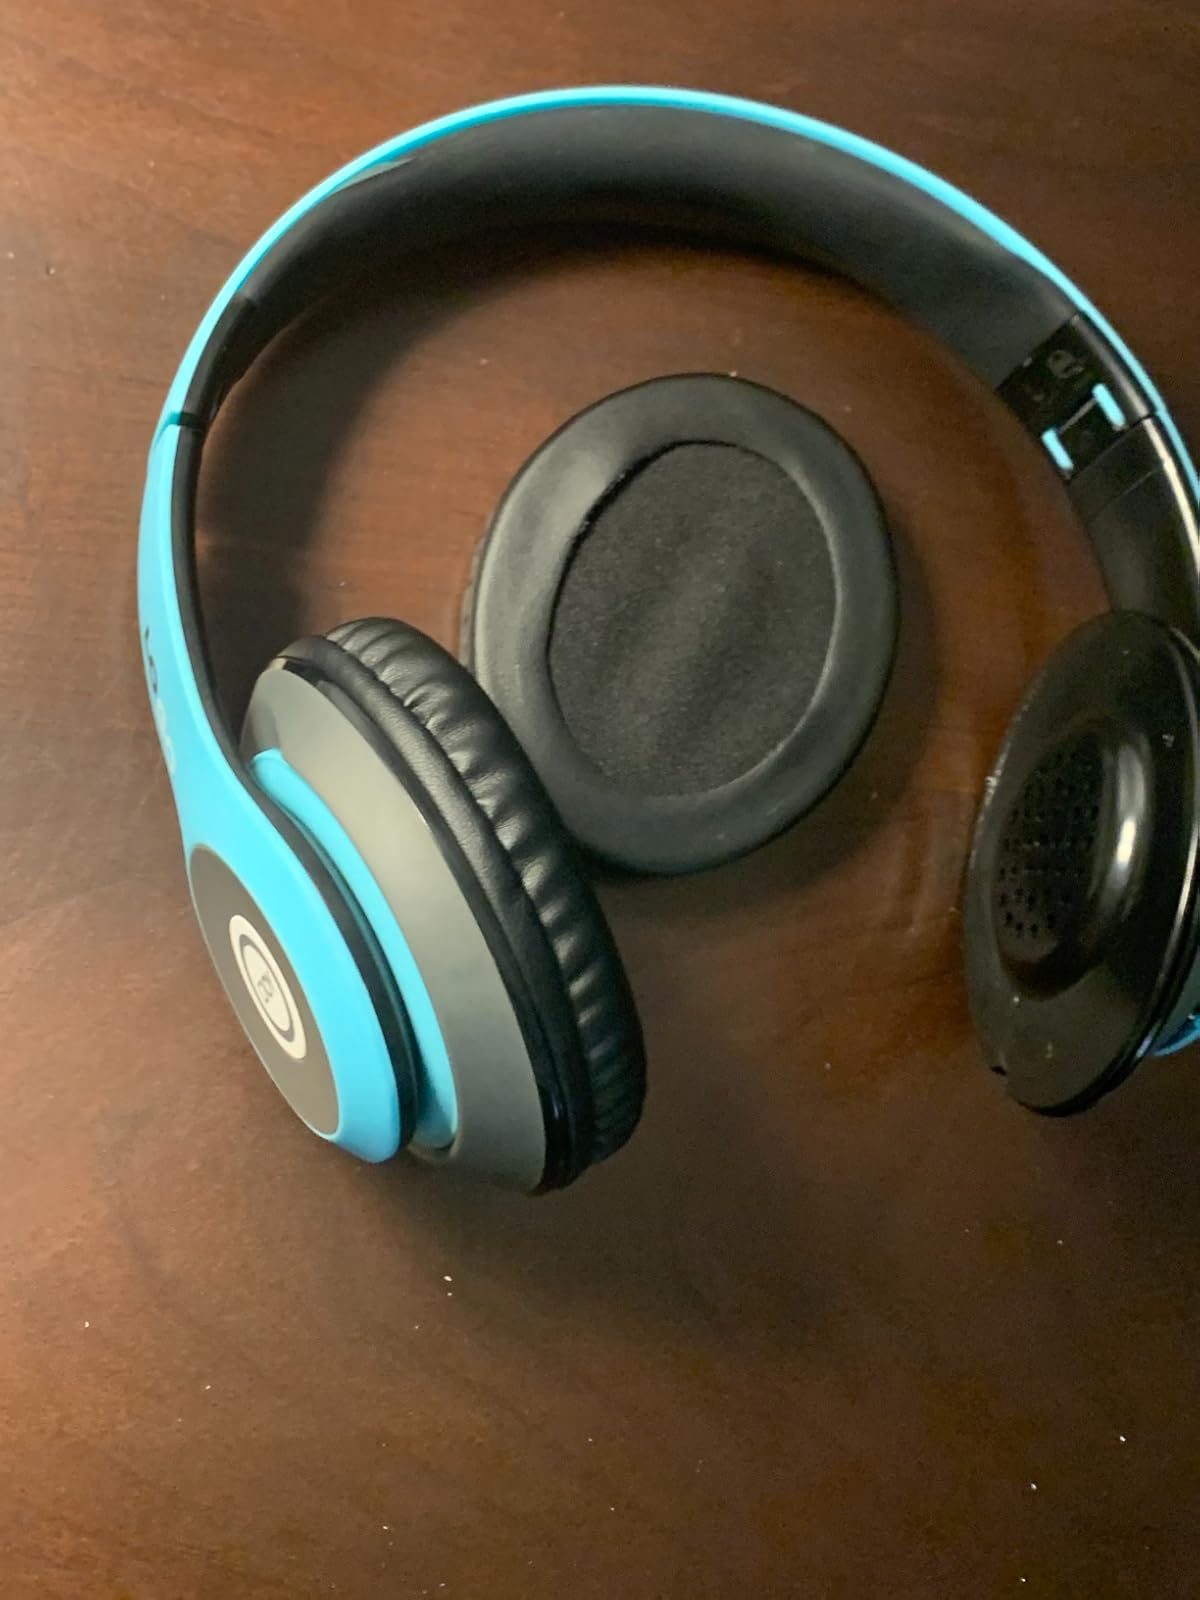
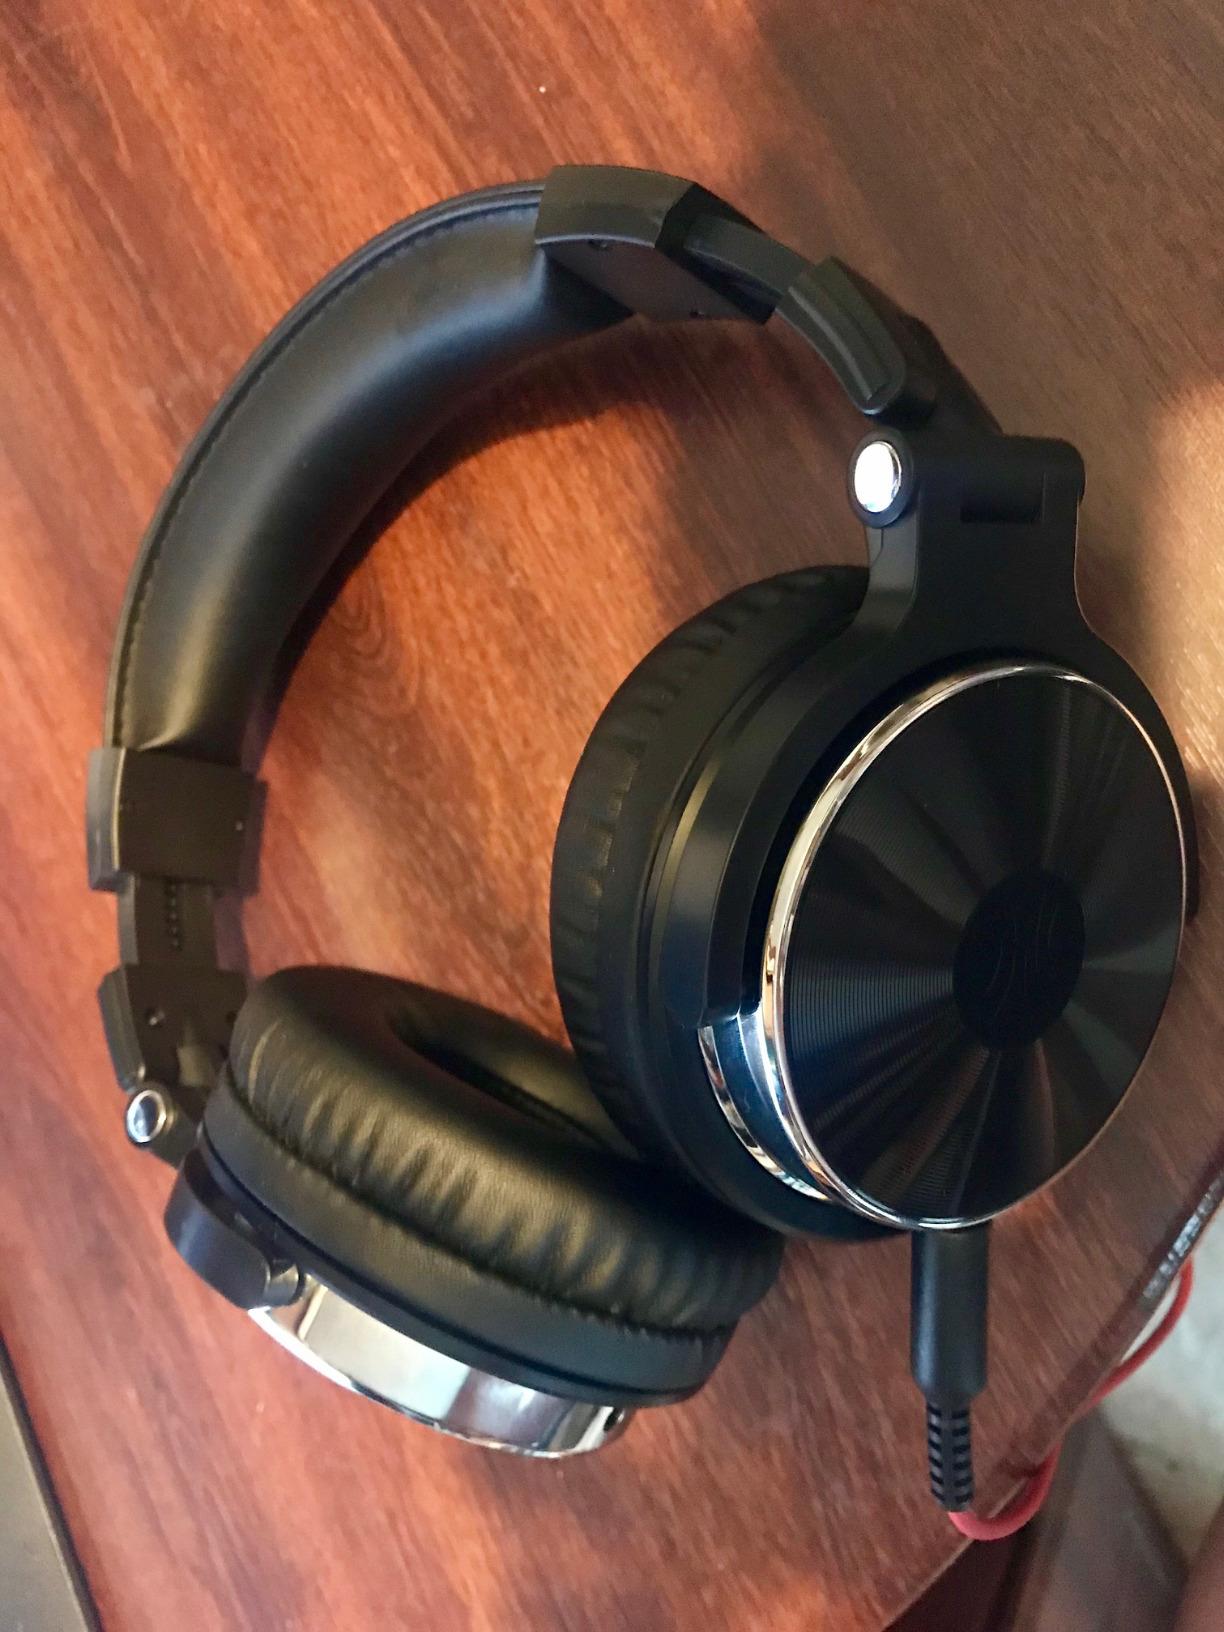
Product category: headphones
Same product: no